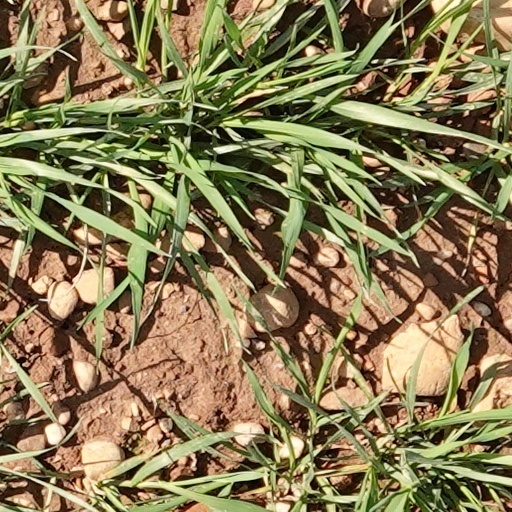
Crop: wheat